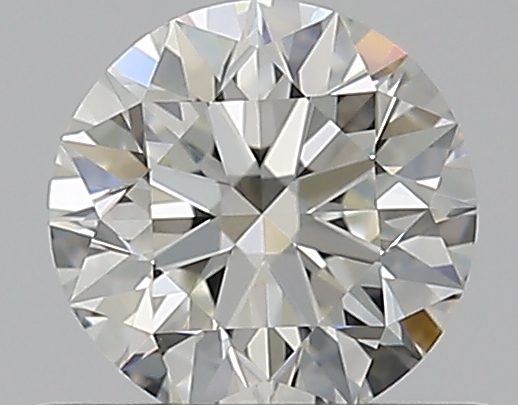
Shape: round
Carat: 0.5
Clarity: VVS1
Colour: I
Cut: EX
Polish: EX
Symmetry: EX
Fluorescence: ST
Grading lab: GIA
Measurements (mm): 5.05 x 5.08 x 3.18